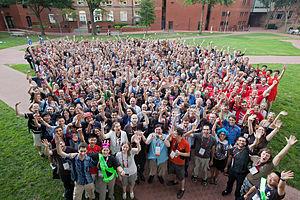
La communauté wikipédienne est la communauté de contributeurs du projet d'encyclopédie en ligne Wikipédia, également appelés wikipédiens. Elle désigne souvent et plus spécifiquement la communauté d'une seule version linguistique. La quasi-totalité des wikipédiens sont bénévoles et travaillent de manière asynchrone sur divers sujets. Avec la maturité et la visibilité accrues de Wikipédia, d'autres catégories de wikipédiens ont émergé, tels que des wikipédiens en résidence ou des élèves ou étudiants ayant des missions liées à l'édition ou l'étude de Wikipédia.